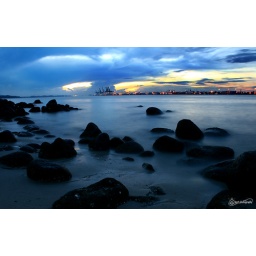
yellow streaks in the sky